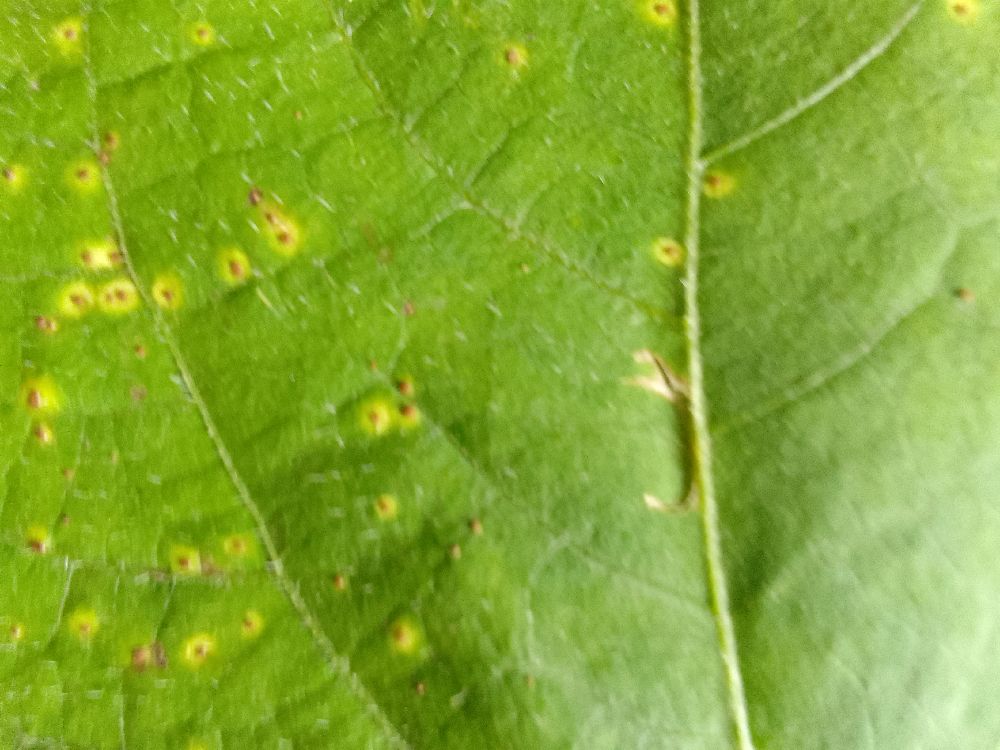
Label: rust